Muhammad ibn Tughj al-Ikhshid

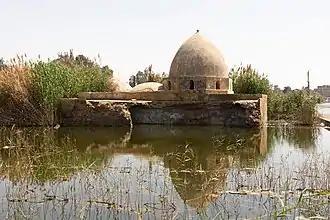
The Mashhad (Mausoleum) of al-Tabataba, erected in 943 CE during the reign of Muhammad ibn Tughj al-Ikhshid in Cairo, is the only remaining monument of the Ikhshidid period.

Ahmad ibn Kayghalagh soon proved incapable of restoring order to the increasingly turbulent province. By 935, the troops were rioting over lack of pay, and Bedouin raids had recommenced. At the same time, Takin's son Muhammad and the fiscal administrator Abu Bakr Muhammad ibn Ali al-Madhara'i—the heir of a dynasty of bureaucrats that had handled the province's finances since the time of Ibn Tulun and amassed enormous wealth—undermined Ahmad ibn Kayghalagh and coveted his position. Infighting broke out among the troops between the Easterners ("Mashariqa"), chiefly Turkish soldiers, who supported Muhammad ibn Takin, and the Westerners ("Maghariba"), probably Berbers and Black Africans, who backed Ahmad ibn Kayghalagh. With the support this time of the former vizier and inspector-general of the western provinces al-Fadl ibn Ja'far ibn al-Furat, whose son was married to one of Ibn Tughj's daughters, Ibn Tughj was once more named the governor of Egypt. Taking no chances, Ibn Tughj organized an invasion of the country by land and sea. Although Ahmad ibn Kayghalagh was able to delay the advance of the army, Ibn Tughj's fleet took Tinnis and the Nile Delta and moved on to the capital Fustat. Outmanoeuvred and defeated in battle, Ahmad ibn Kayghalagh fled to the Fatimids. The victorious Muhammad ibn Tughj entered Fustat on 26 August 935.